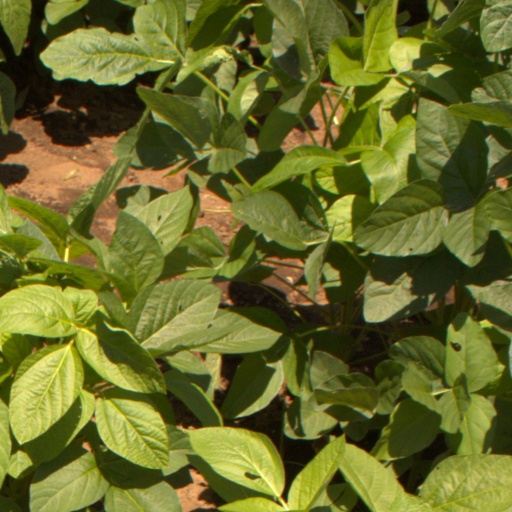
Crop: soybean